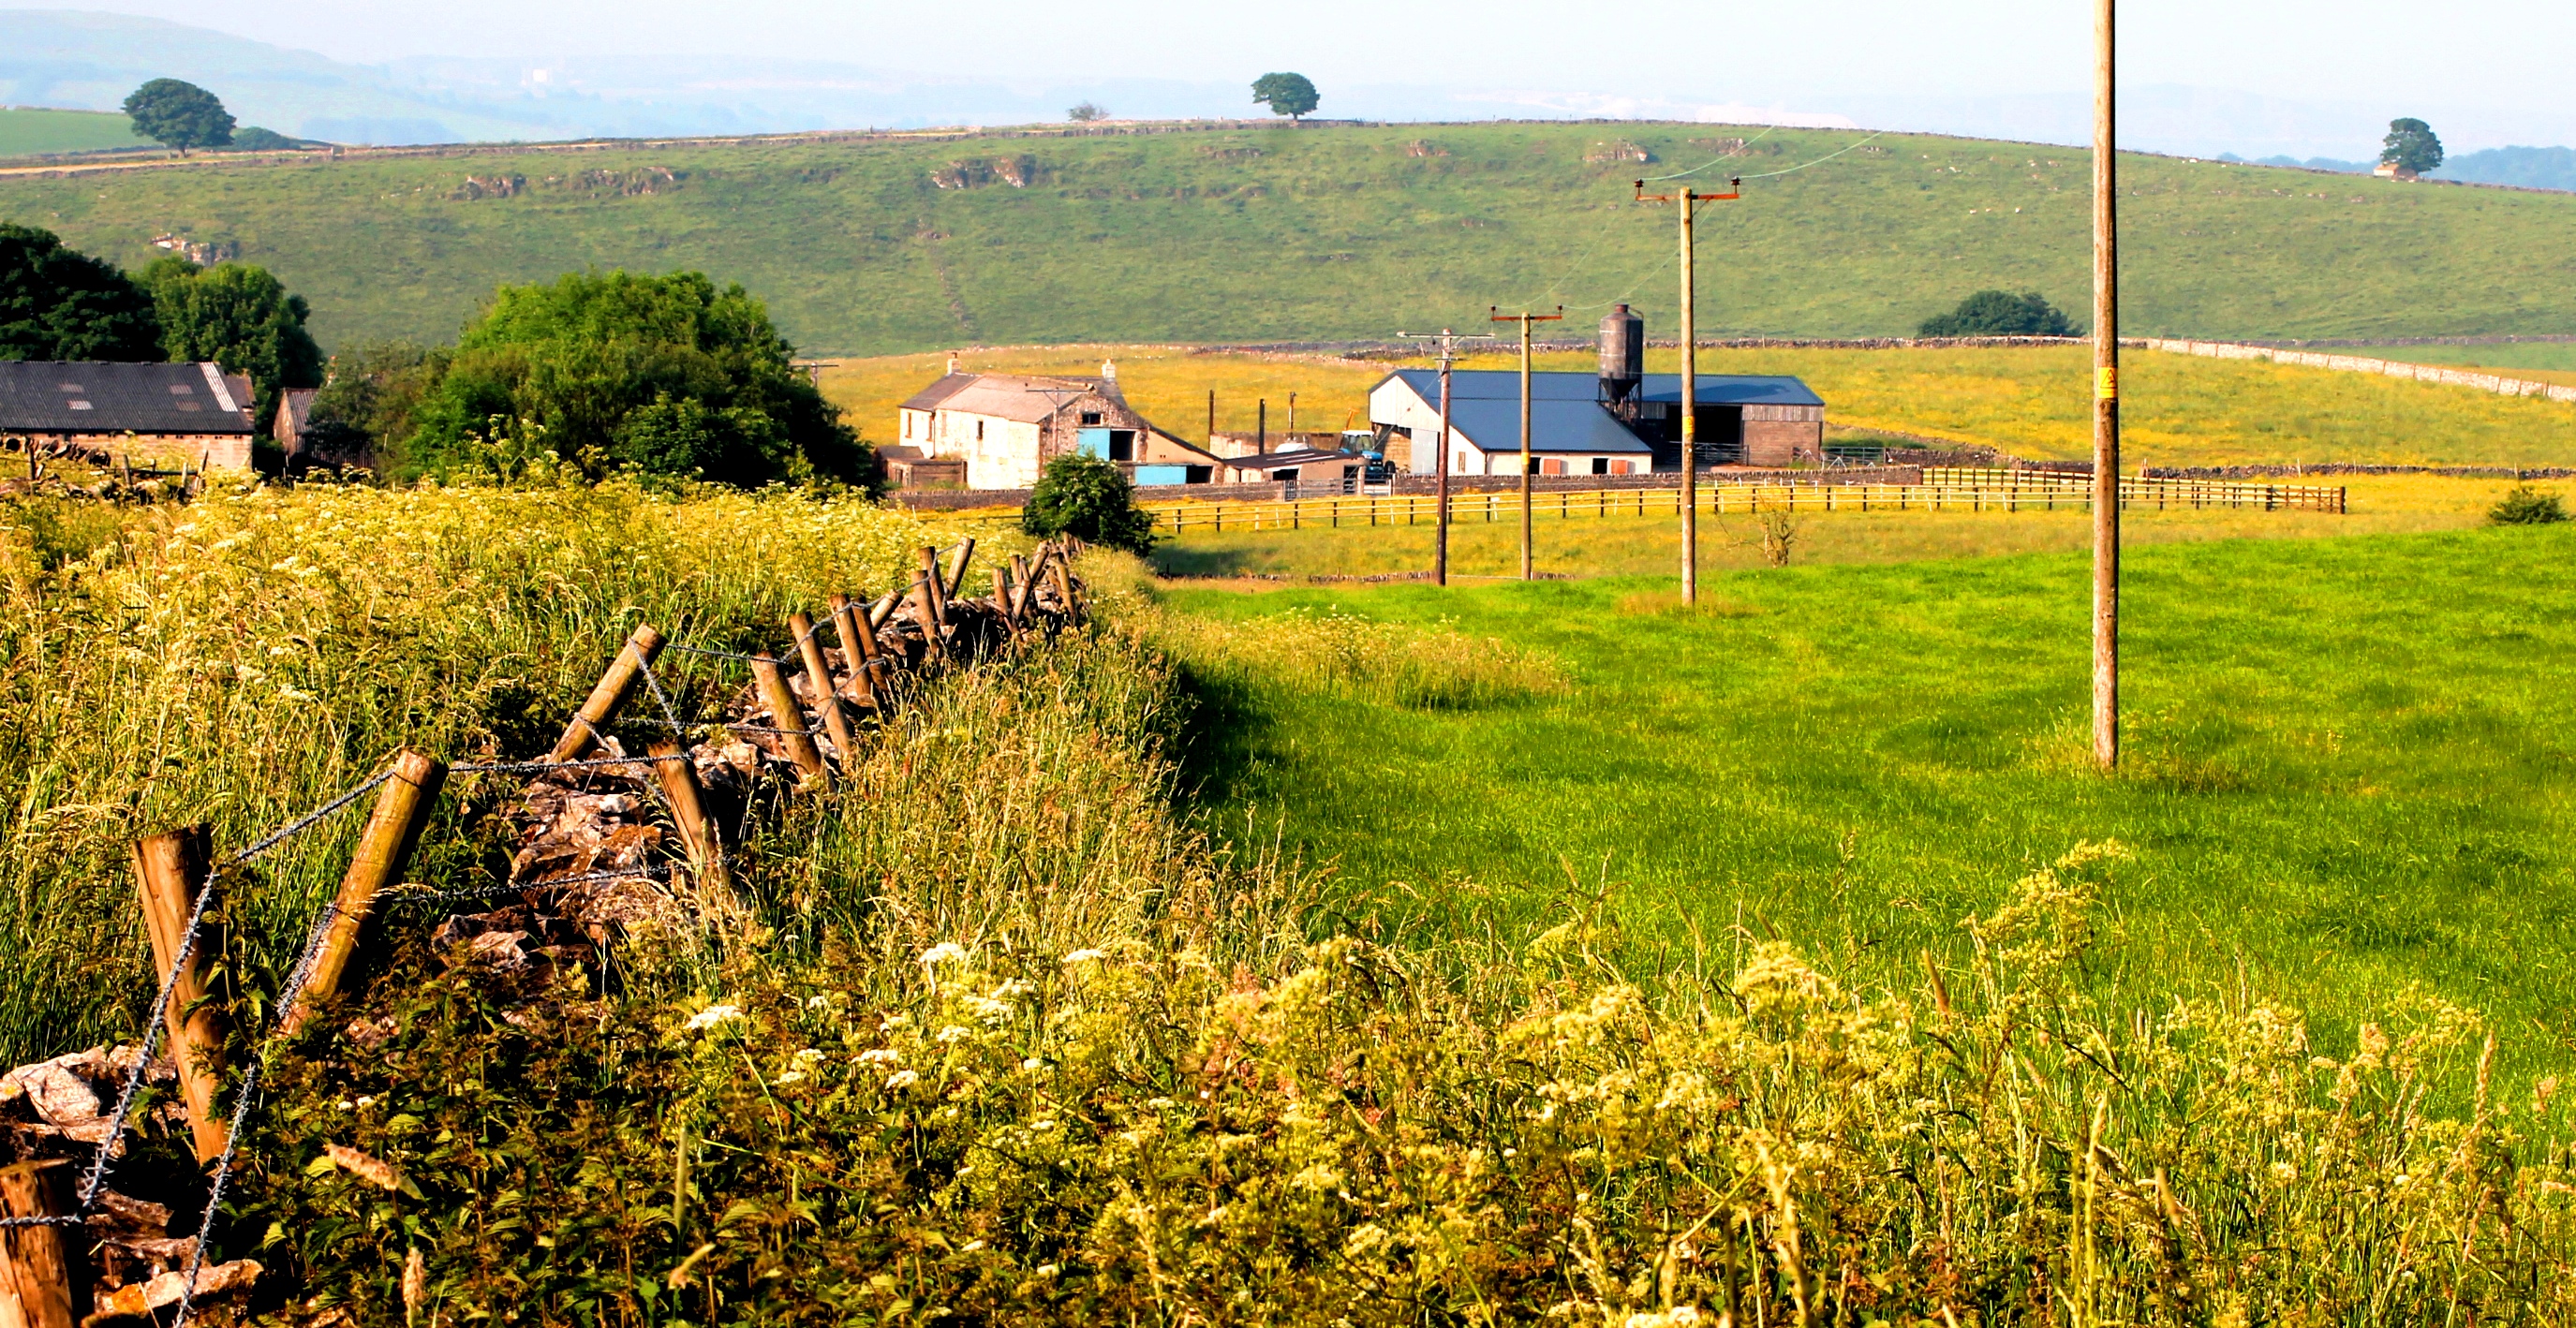
landscape, outdoor, light, field, farm, meadow, prairie, peak, explore, green, crop, pasture, grazing, canon, park, scenery, contrast, agriculture, england, colour, national, district, eos, grassland, blogger, derbyshire, dailyshoot, vividstriking, anawesomeshot, dazzlingshot, leshaines, projectflickr, rural area